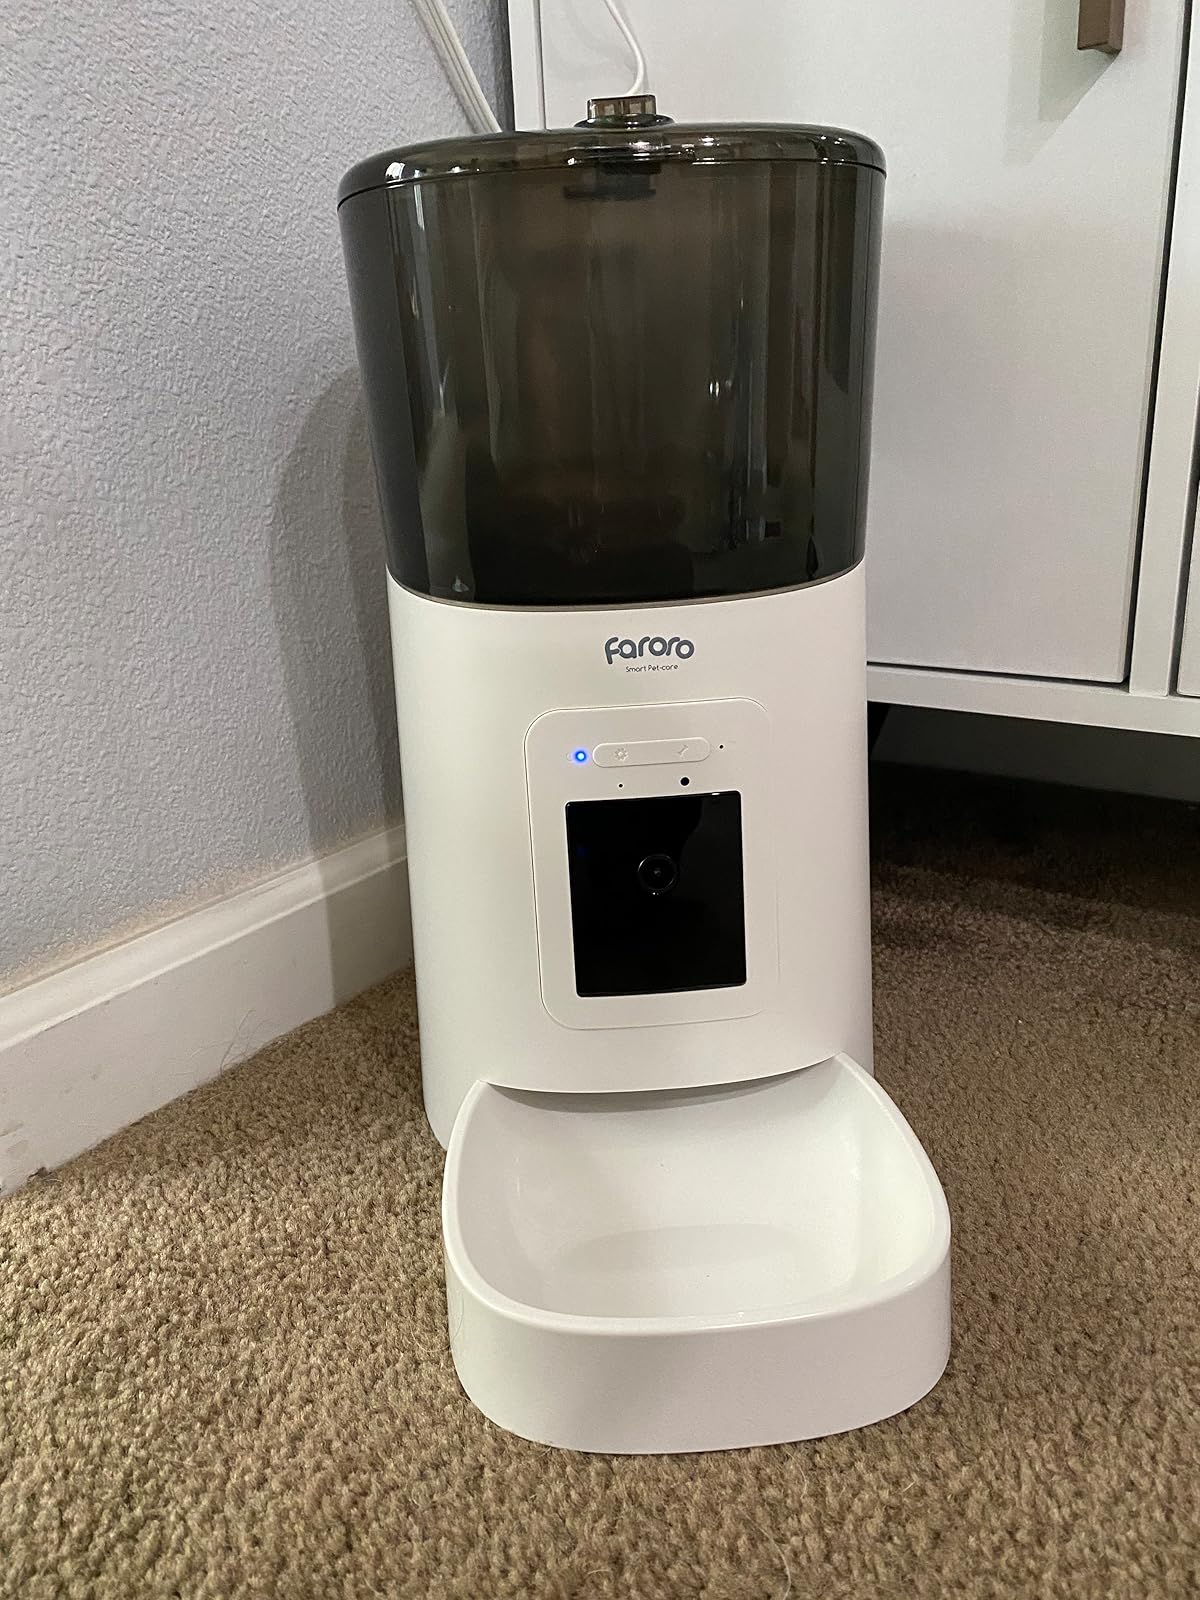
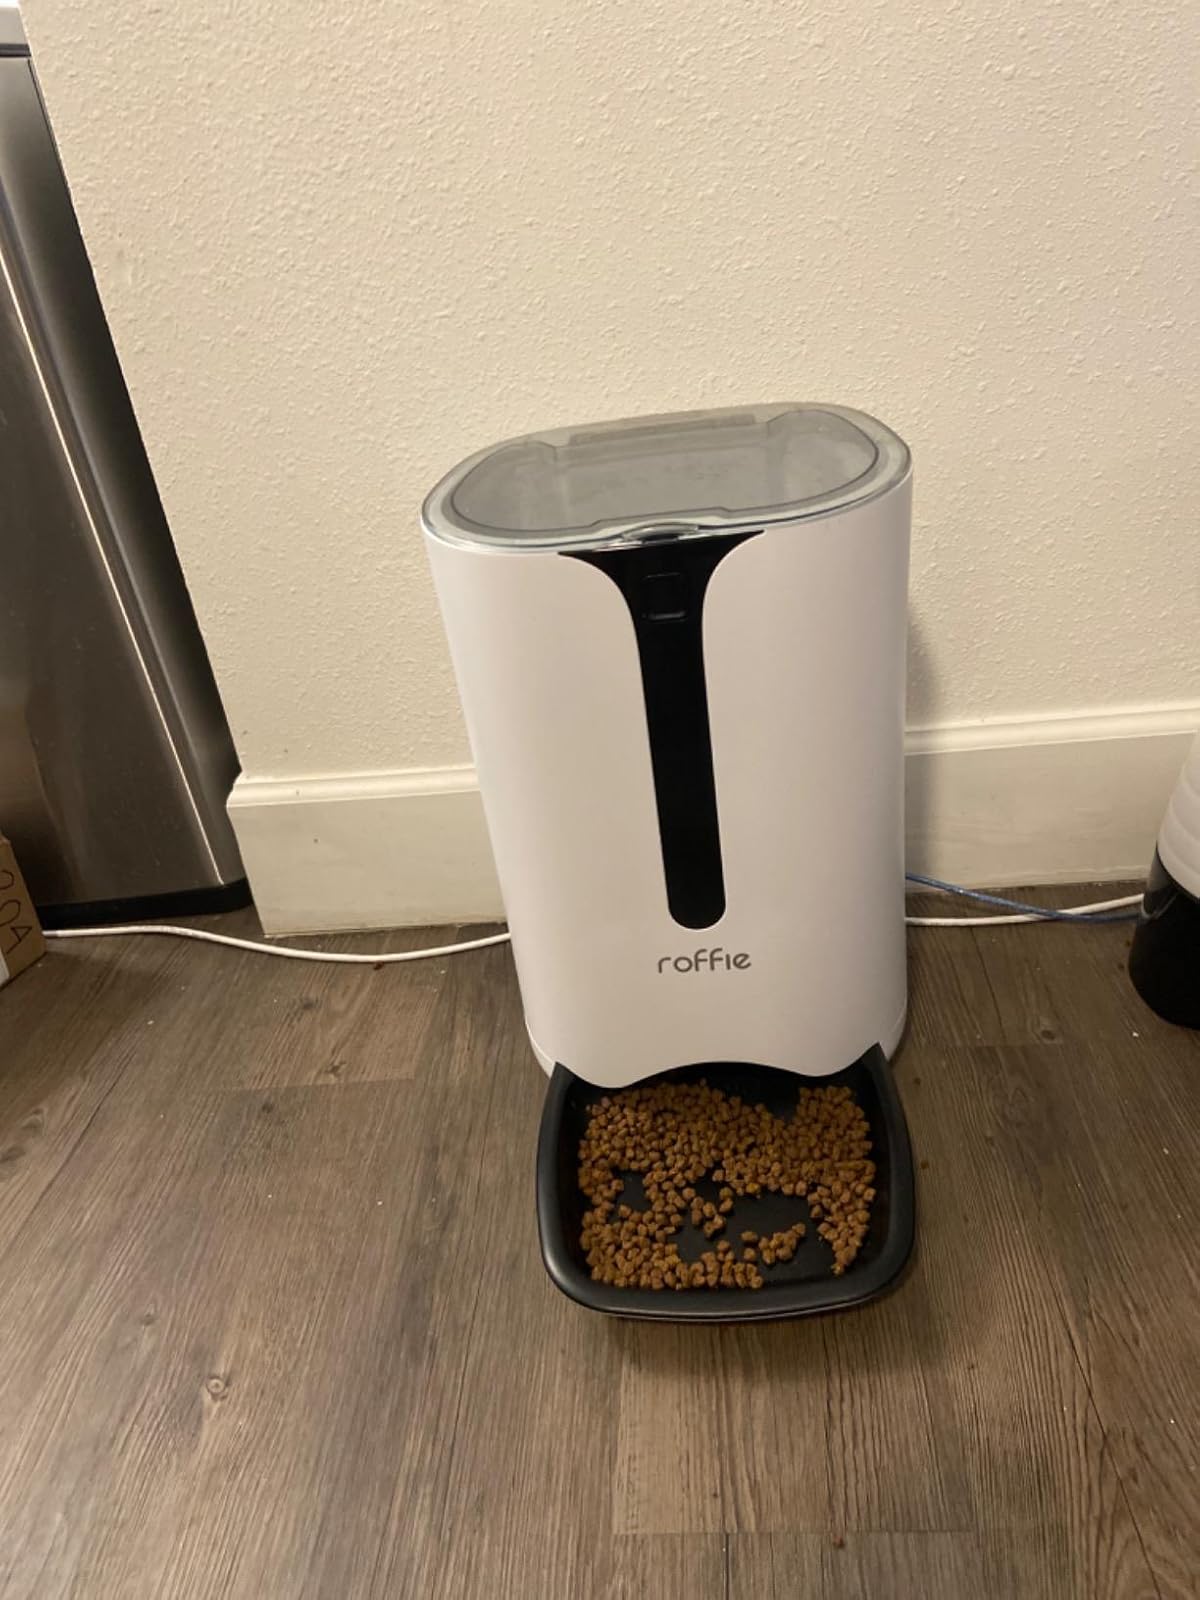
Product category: items_feeder
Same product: no